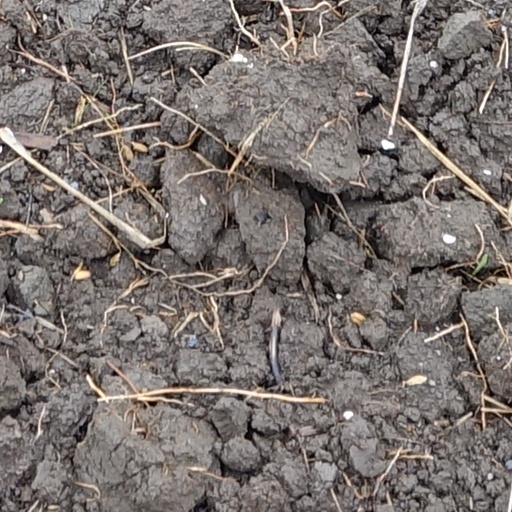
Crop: wheat